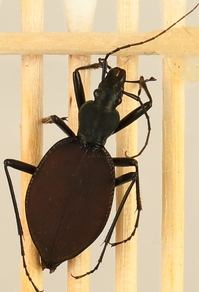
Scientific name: Scaphinotus angusticollis
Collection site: Abby Road NEON (ABBY), plot ABBY_010